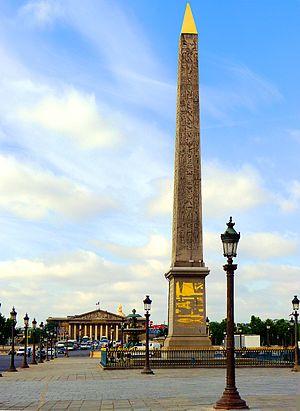
Place de la Concorde (obélisque) - Paris VIII